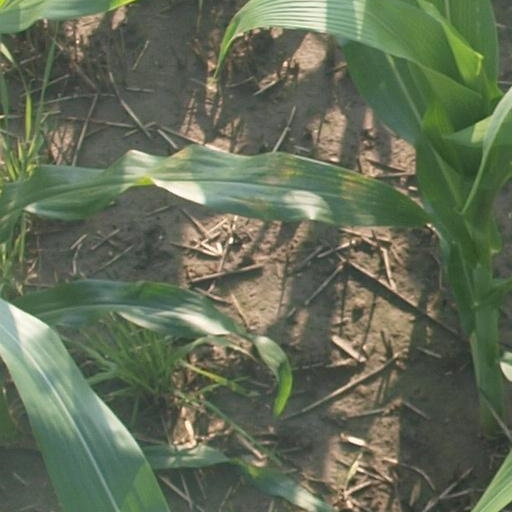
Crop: maize; corn